Patrick W. Ford

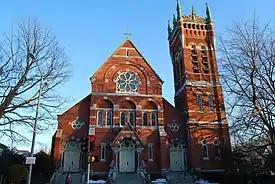
St Peter Church, Worcester Massachusetts

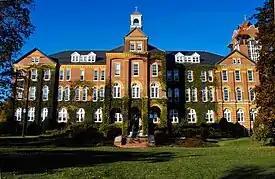
Saint Anselm College's Alumni Hall - 1889

Patrick W. Ford (1847–1900) was an Irish-American architect who, along with Patrick C. Keely of Brooklyn and James Murphy of Providence, Rhode Island designed many Roman Catholic churches built in the eastern part of United States through the latter half of the 19th century.